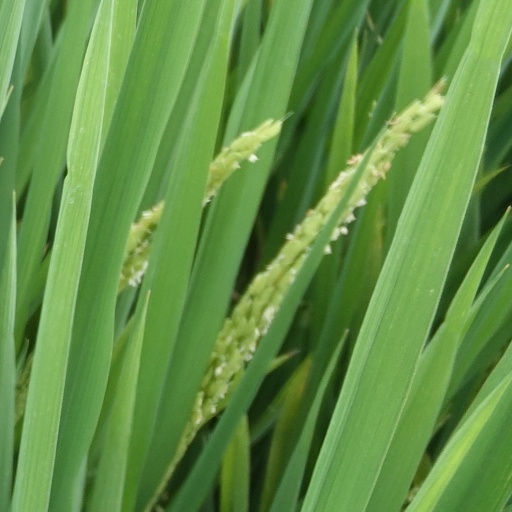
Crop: rice